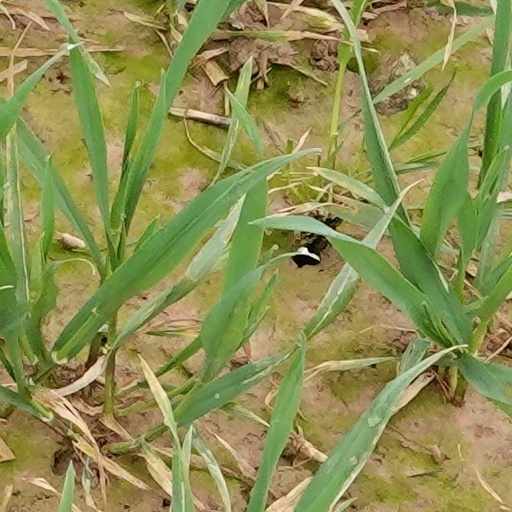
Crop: wheat